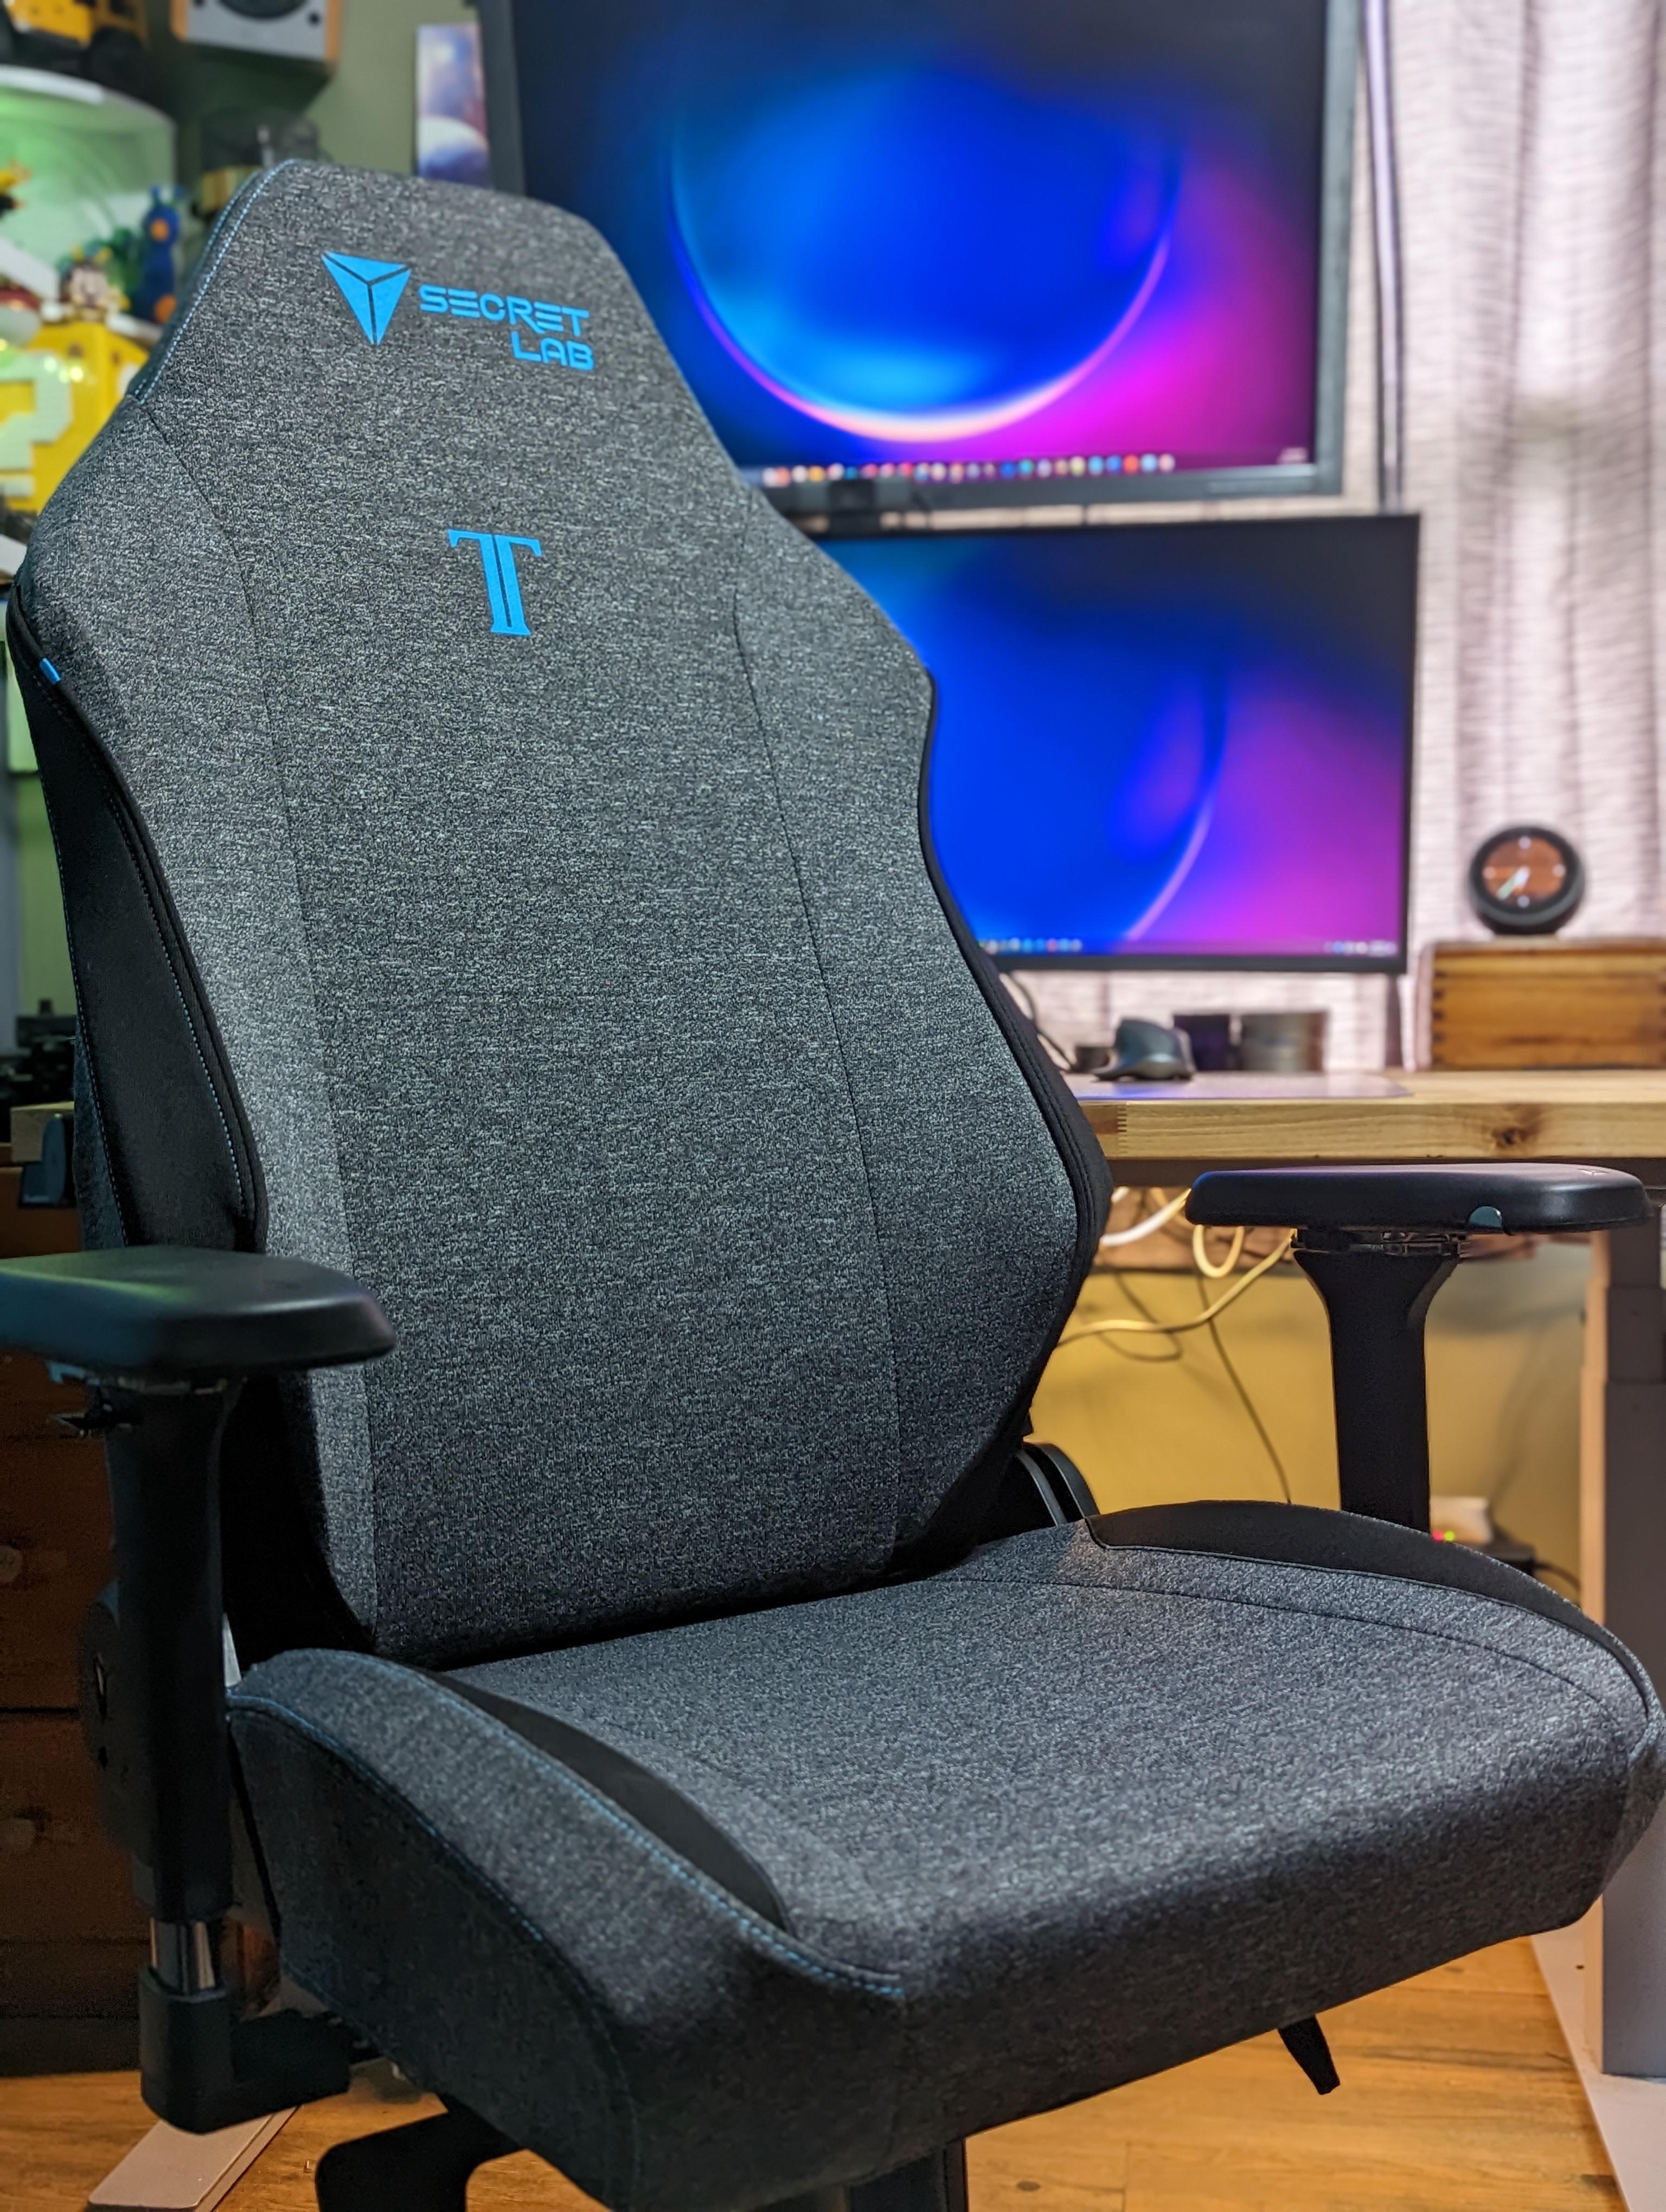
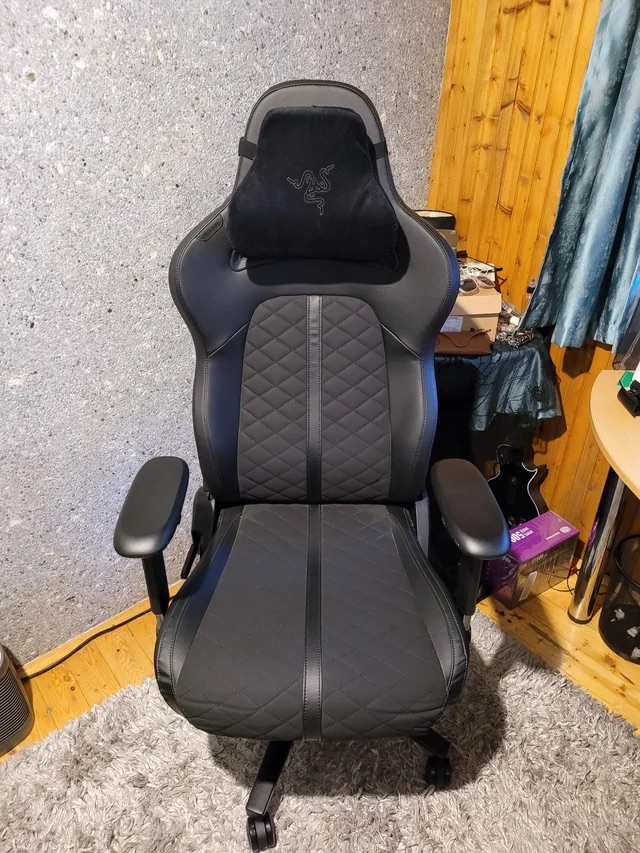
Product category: items_chair
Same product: no